Hercules (1984 video game)

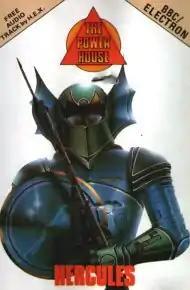
Powerhouse re-release cover for the BBC Micro

Hercules is a platform video game written by Steve Bak for the Commodore 64 and published by Interdisc in 1984. It was reissued in 1986 by Alpha Omega and ported to the Acorn Electron, BBC Micro, Commodore 16, Plus/4, and ZX Spectrum. Alpha Omega changed its name to The Power House shortly after publishing the game.